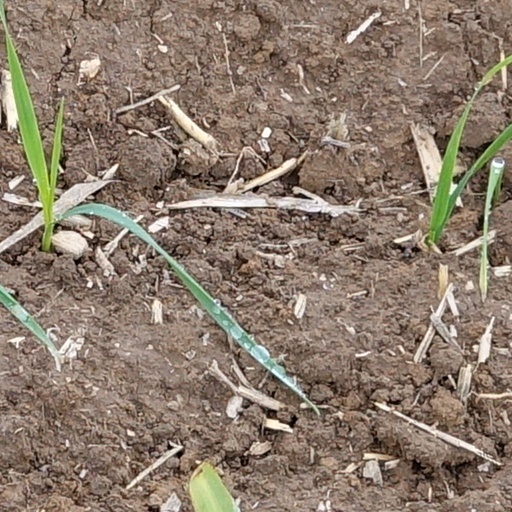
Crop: wheat